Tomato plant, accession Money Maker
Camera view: bottom (45 deg); turntable rotation: 90 degrees
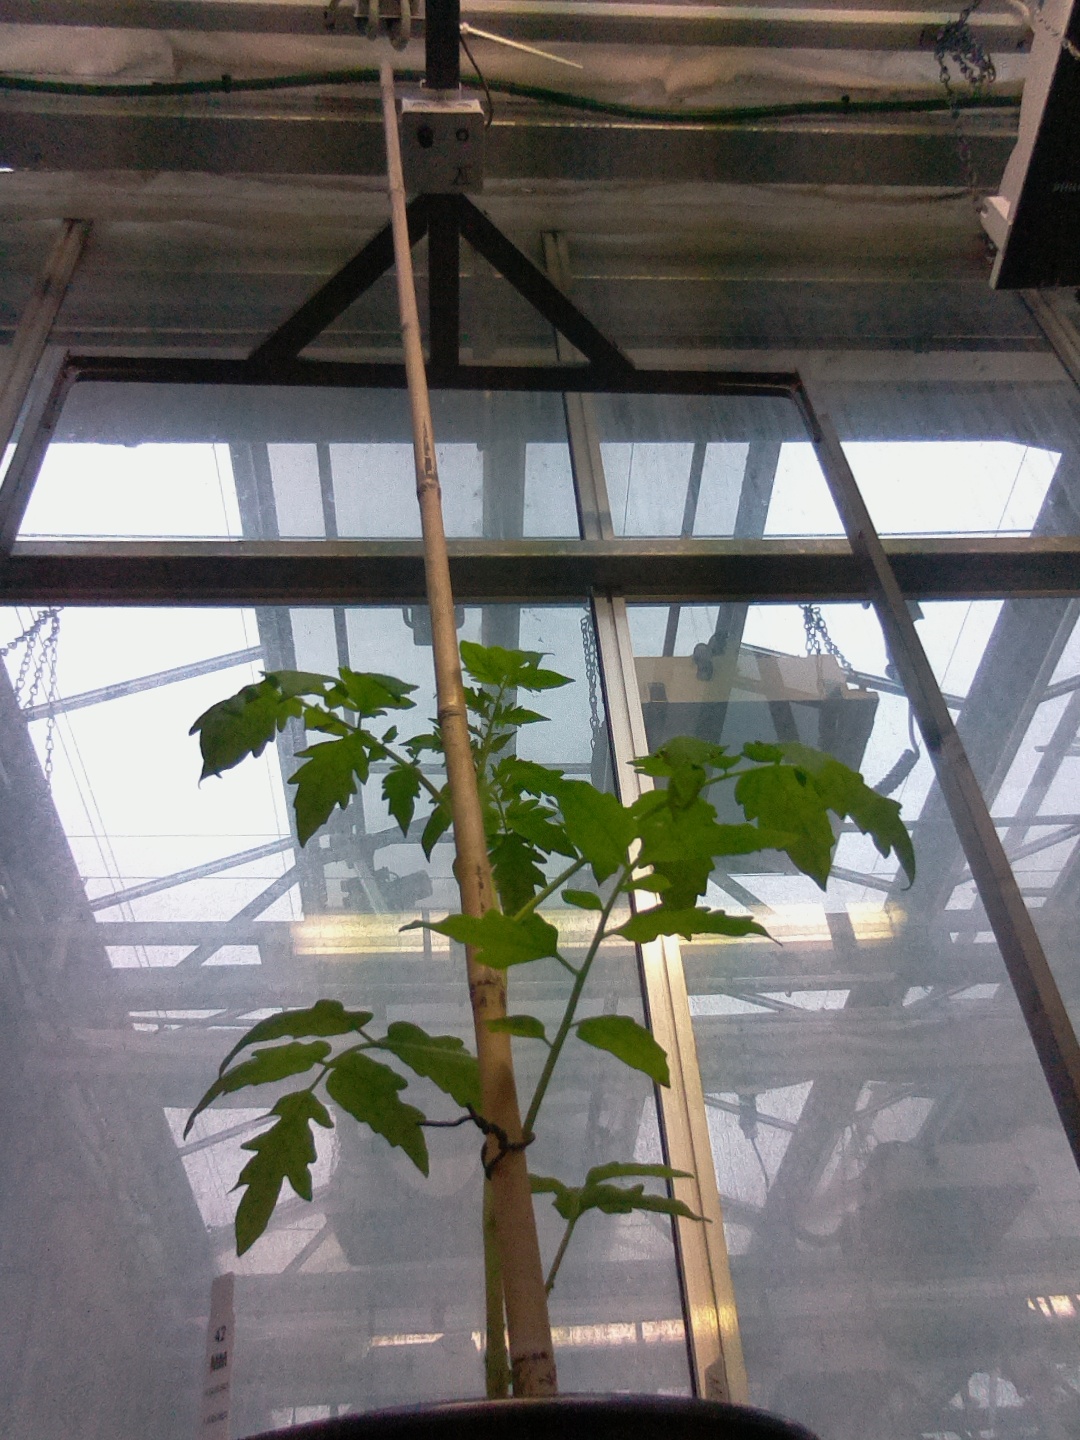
BBCH growth stage 14: 8 of true leaves visible